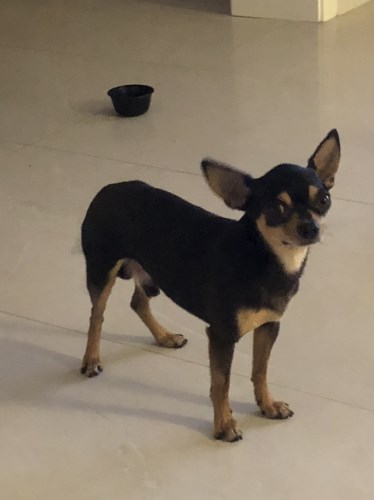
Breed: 420-n000124-Chihuahua